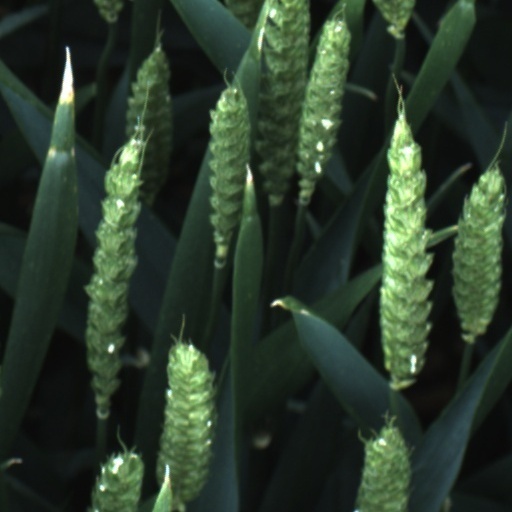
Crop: wheat